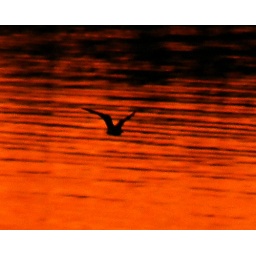
A bird at sunrise over water